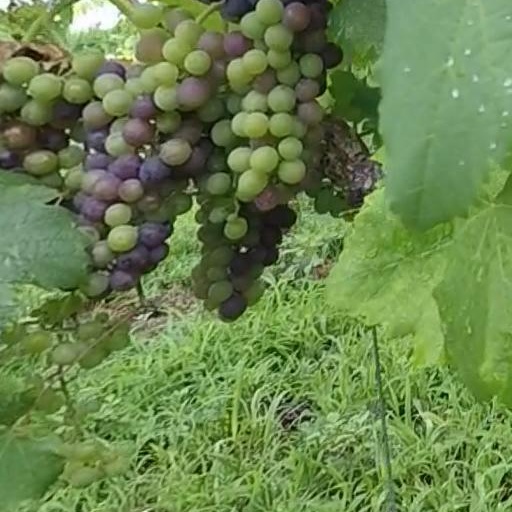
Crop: grape